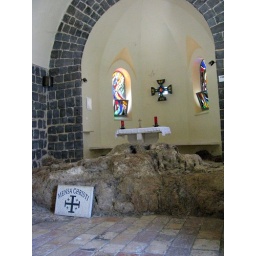
The rock upon which the church was built